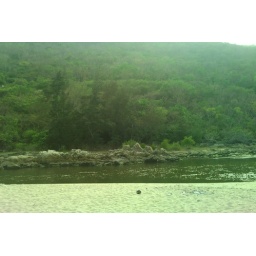
little river by the beach